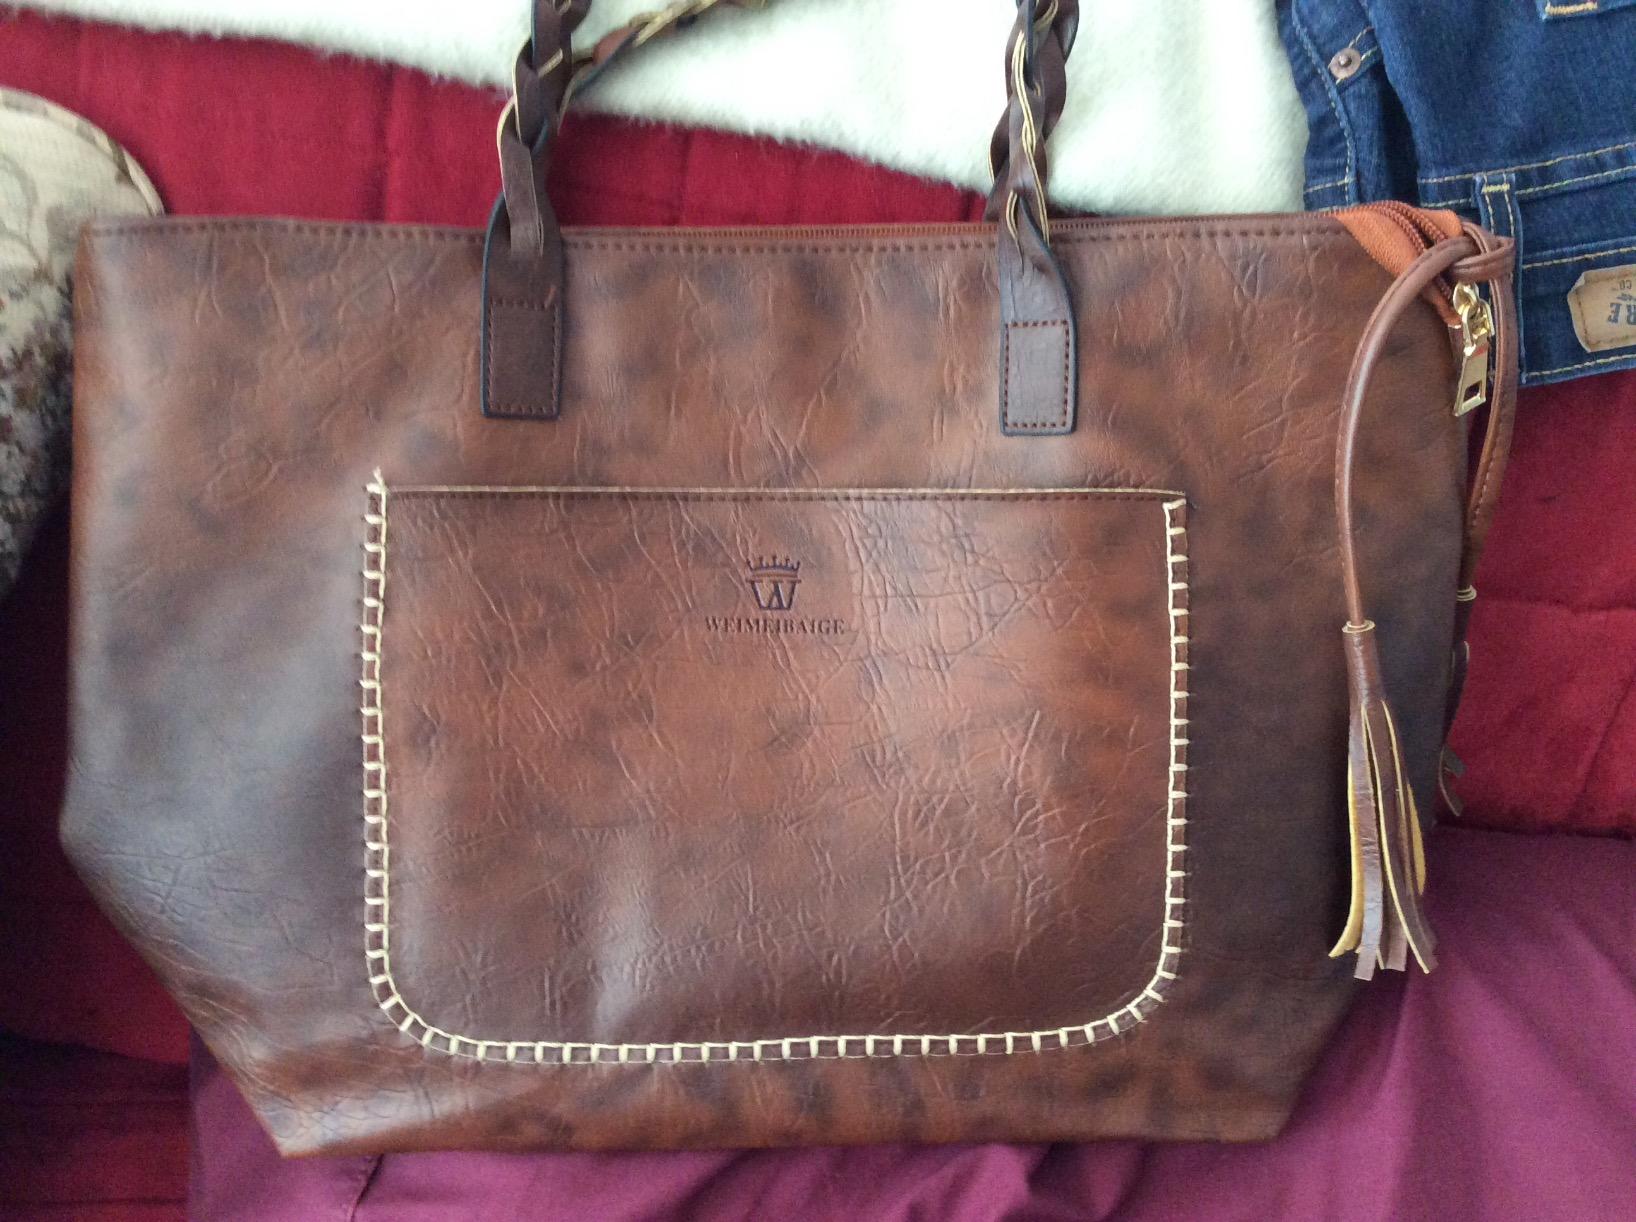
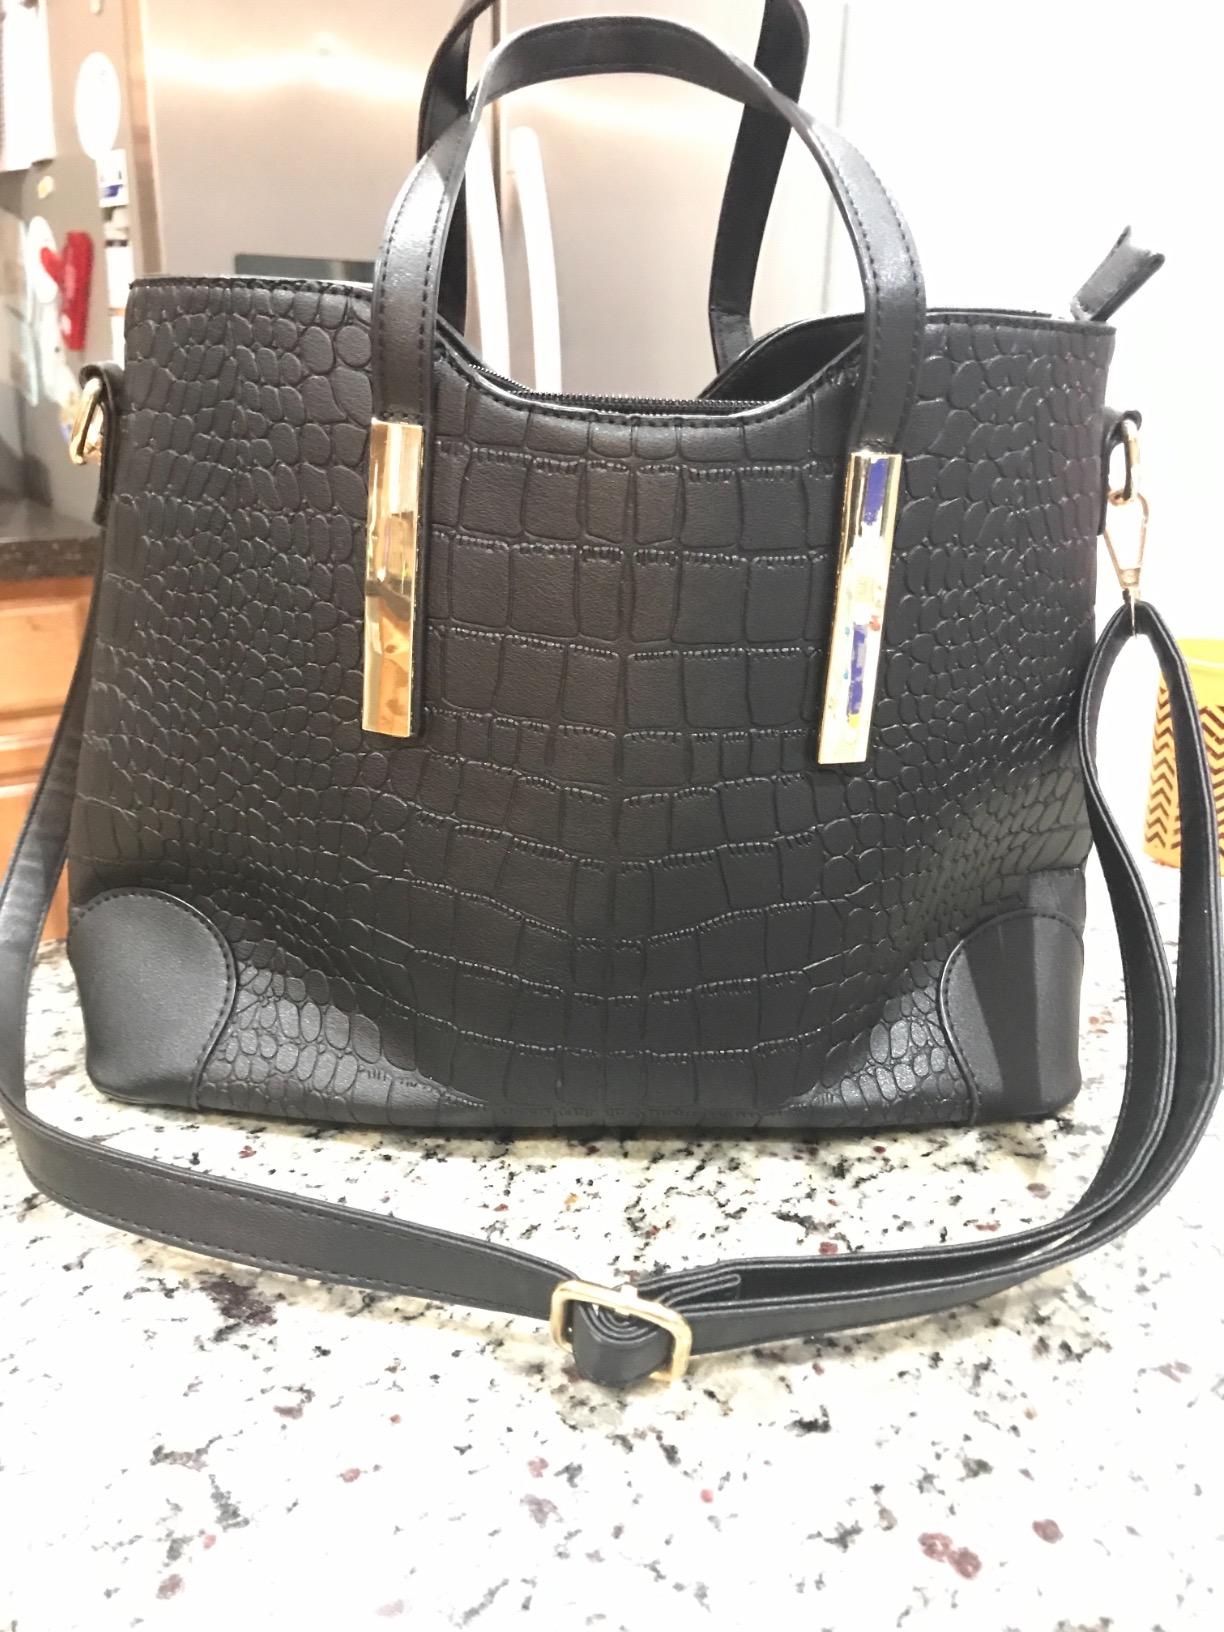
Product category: accessories_handbag
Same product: no